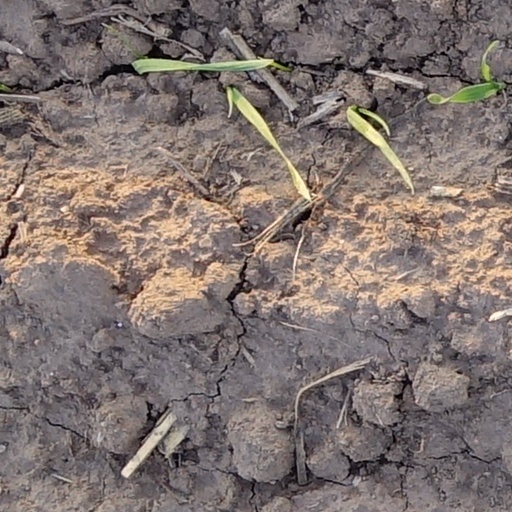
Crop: wheat